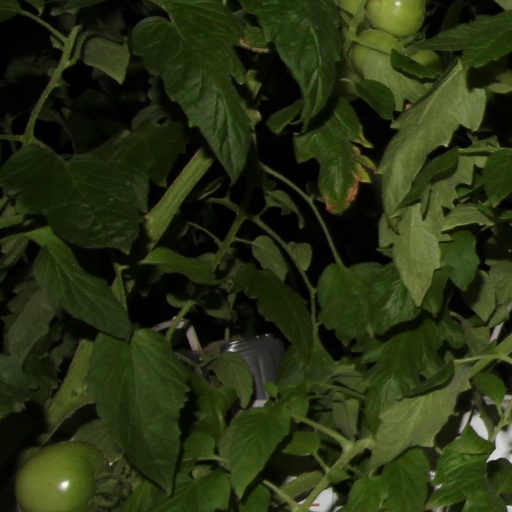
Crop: tomato